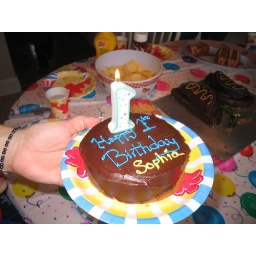
We made two cakes. The little one for her, and the butterfly cake in the background for the kids.